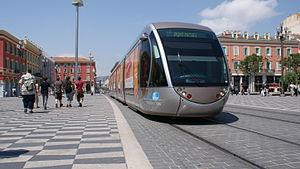
Tramway de Nice sur la place Masséna
Le matériel roulant du tramway de Nice représente les différentes rames qui composent le réseau du tramway de Nice les rames du tramway T2 dans le tunnel sous caténaire et dehors par batteries